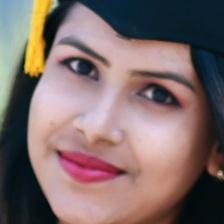
Label: faces